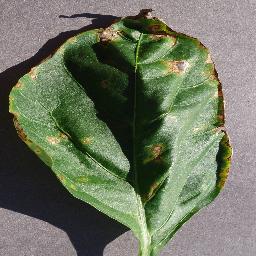
Label: Pepper,_bell___Bacterial_spot